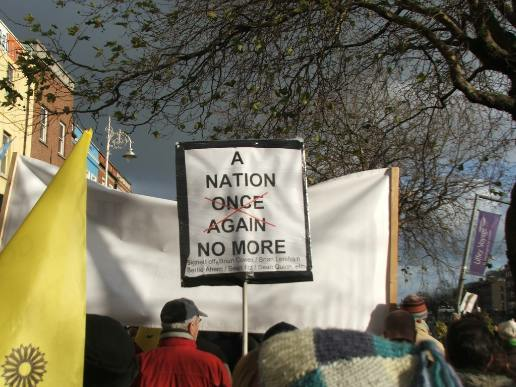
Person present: Yes